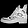
Label: Ankle boot